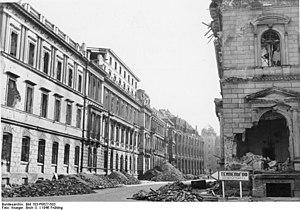
La Wilhelmplatz est une place de Berlin, aujourd'hui disparue, qui se situait à la limite de la Wilhelmstraße. C'est ici que se trouvaient nombre de ministères et de bâtiments officiels à l'époque de l'Empire, de la république de Weimar et du Troisième Reich.